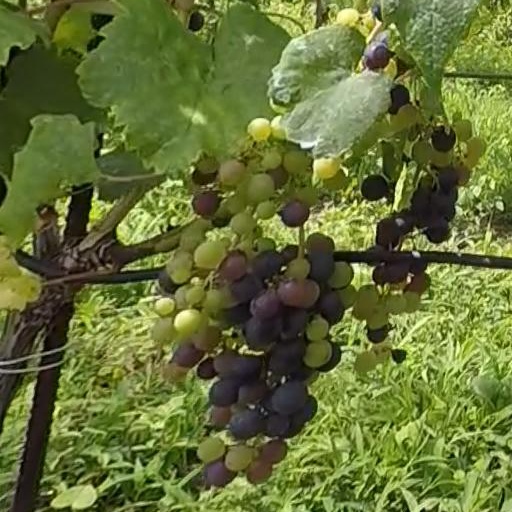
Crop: grape